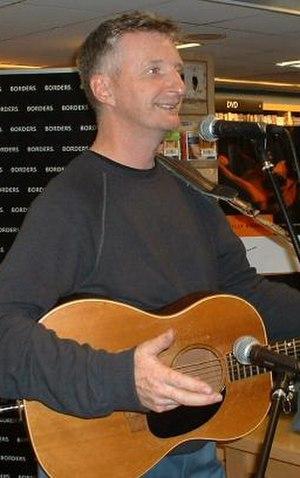
Billy Bragg est un auteur-compositeur-interprète et militant anglais. Sa musique mêle folk et punk rock, et ses paroles évoquent aussi bien des sujets politiques que des thèmes plus romantiques. Durant ses trente années de carrière, il a notamment collaboré avec Johnny Marr, Michelle Shocked, Less Than Jake, Kirsty MacColl, des membres de R.E.M. ou Wilco.